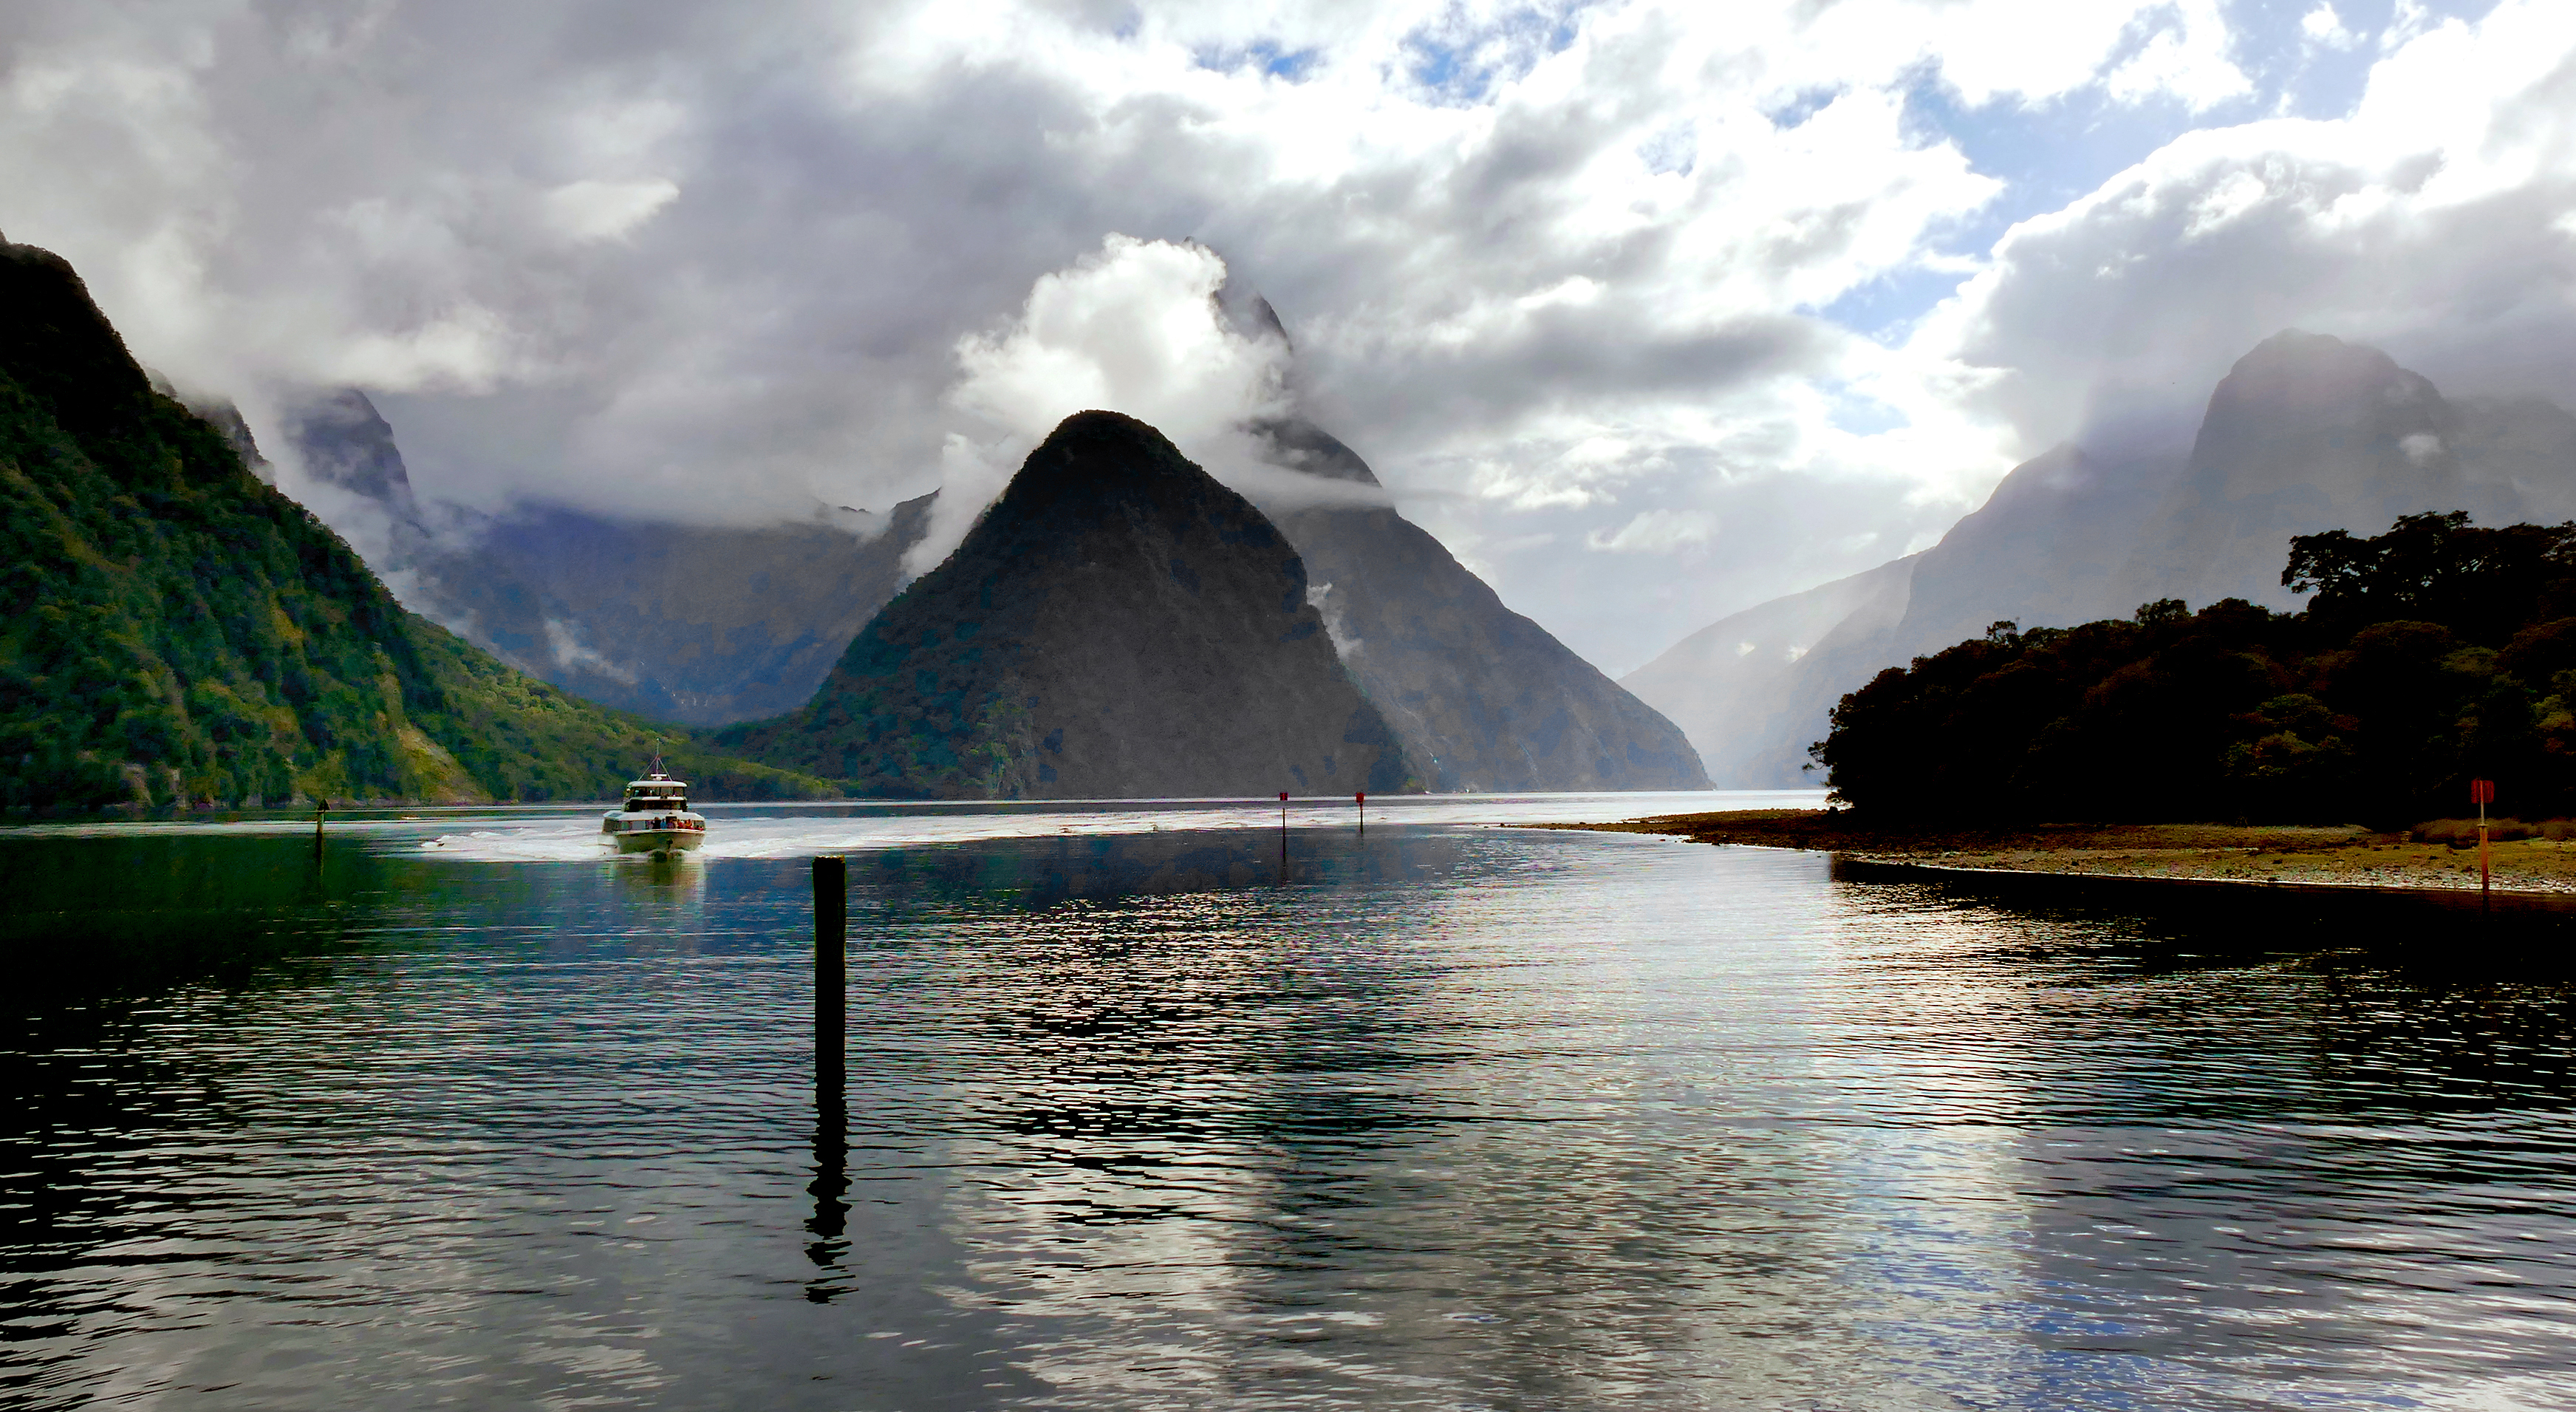
sea, coast, water, nature, mountain, cloud, lake, travel, reflection, vehicle, seascape, scenery, weather, bay, fjord, terrain, body of water, clouds, boating, newzealand, lumixfz1000, fiordlandnationalpark, milfordsound, mitrepeak, loch, landform, glacial landform